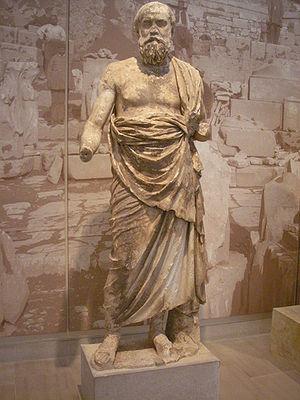
L'Hispanie romaine désigne tous les territoires contrôlés par la République romaine, puis par l'Empire romain dans la péninsule Ibérique entre 218 av. J.-C. et le début du Vᵉ siècle, après la chute de l'Empire romain d'Occident en 476. L'Hispanie romaine inclut l'actuel territoire espagnol avec ce qui est maintenant le Portugal.